Gimghoul Neighborhood Historic District

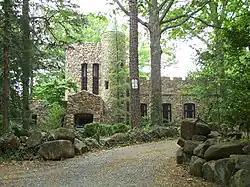
Hippol Castle, headquarters of the Order of Gimghoul

Gimghoul Neighborhood Historic District is a national historic district located at Chapel Hill, Orange County, North Carolina. The district encompasses 42 contributing buildings and 1 contributing structure in a predominantly residential section of Chapel Hill. The district developed after 1924 as faculty housing and includes notable examples of Colonial Revival and Bungalow / American Craftsman style architecture. The acreage was sold for development by the Order of Gimghoul to fund the construction of neighboring Hippol Castle.